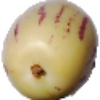
Label: pepino